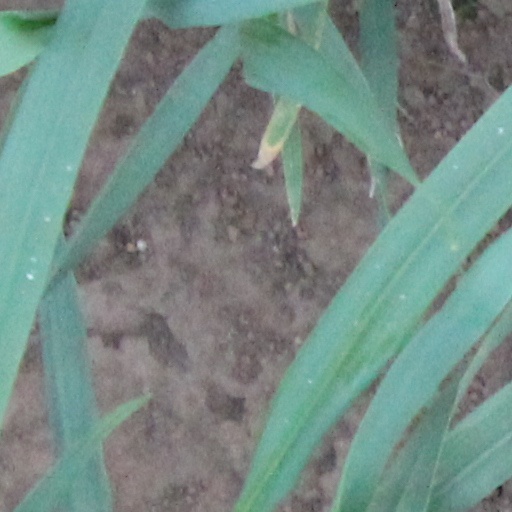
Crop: wheat